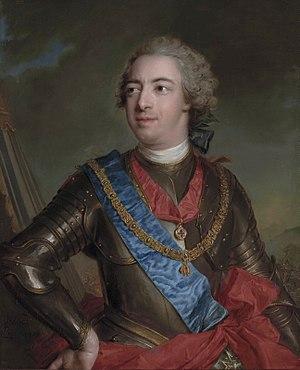
Fernando de Silva y Álvarez de Toledo, douzième duc d'Albe, né en 1714 et mort le 15 novembre 1776, était un général et diplomate espagnol.